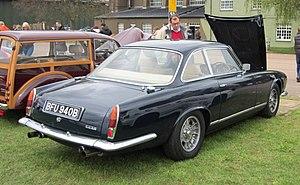
Gordon-Keeble at Duxford